Newcastleton

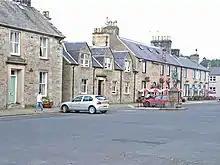
Douglas Square, Newcastleton

The local newspaper is the "Eskdale & Liddesdale Advertiser". The paper is commonly referred to locally as 'The Squeak'. Established in 1848, the newspaper was the first penny newspaper in Scotland.